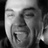
Emotion: happy